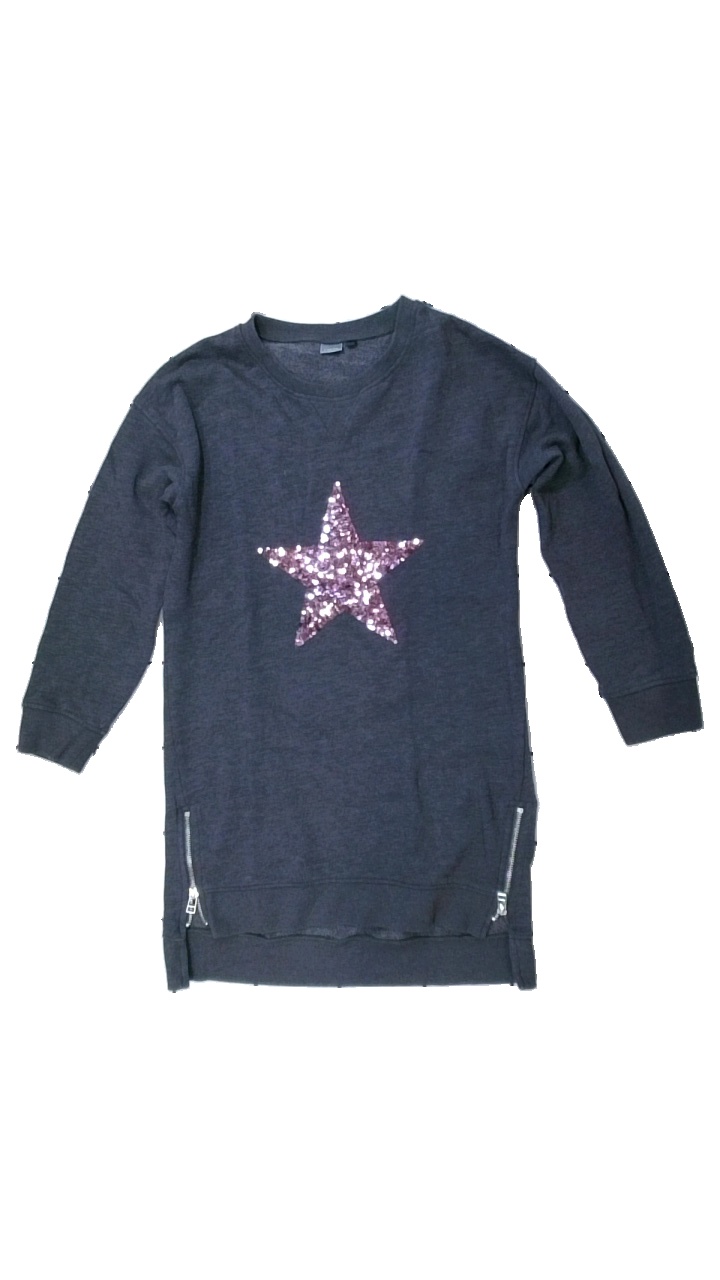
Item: Dress (Children)
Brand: Next Låg
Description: grå klänning med glitter på
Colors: Grey, Purple
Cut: Regular
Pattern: Glitter
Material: ?
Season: All
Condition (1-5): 5
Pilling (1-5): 5
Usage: Reuse
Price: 50-100